Eveleigh Railway Workshops

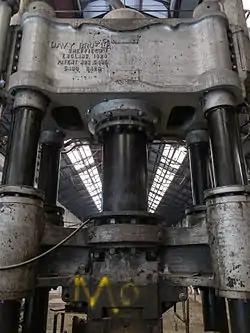
1500T Davy Press in Blacksmith Shop

The Eveleigh Precinct is located approximately south of the Sydney GPO and is bounded by the inner city suburbs of Darlington, Redfern, Alexandria Park, Erskinville and Newtown. The total area of the precinct, which runs from Redfern Station in the northeast to Erskinville and MacDonaldtown Stations in the southwest, is approximately . It is located across the main railway corridor to Central Station.